Carafa Chapel

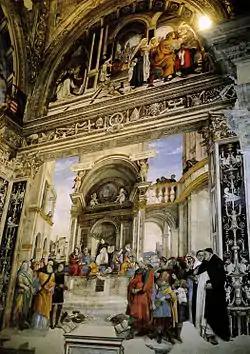
Right wall

The decoration began from the vault, which was divided into four triangular sectors in which Filippino depicted four Sibyls. In the middle is the coat of arms of the Carafa family inside a medallion. The frame of the scenes includes a pattern of branches twisting in rings and diamonds (this is a symbol of Lorenzo de' Medici), intermingled with books and palms. The allusion to the Medici family is generally considered a thanksgiving for Lorenzo's intercession towards Carafa in favour of the painter, and for his pacification work during the Barons' Conspiracy, which had torn apart Carafa's homeland, the Kingdom of Naples, in 1485. The books refer to the Cardinal's intellectual interests.